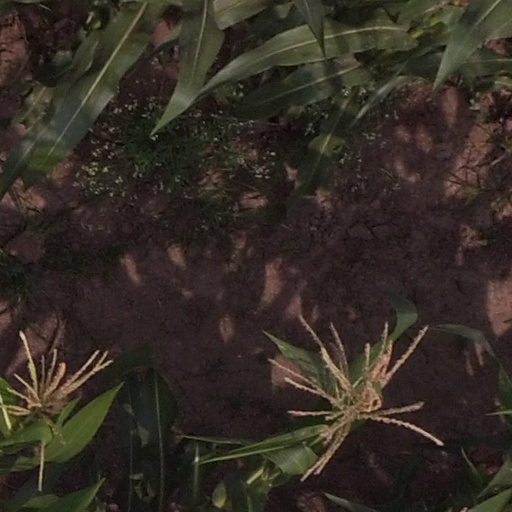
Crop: maize; corn